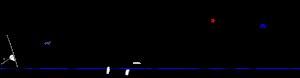
Huit épreuves de voile furent disputées aux Jeux olympiques d'été de 1988 au Yachting Center de Pusan.